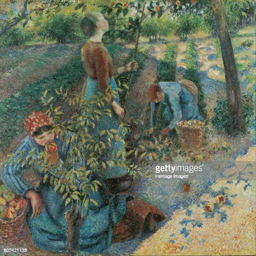
picking found in the collection